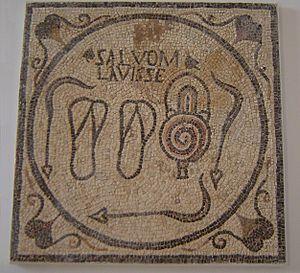
Les thermes romains sont des établissements abritant les bains publics de la Rome antique qui participent au maintien de la santé publique en permettant aux populations de se laver dans de bonnes conditions d'hygiène. Leur ouverture progressive à toutes les couches sociales en fait des lieux de grande mixité. Durant l'Empire romain, la pratique du thermalisme dans des établissements dédiés accessibles à tous et offrant plus de services que la simple fonction de bain devient une caractéristique de la culture romaine.